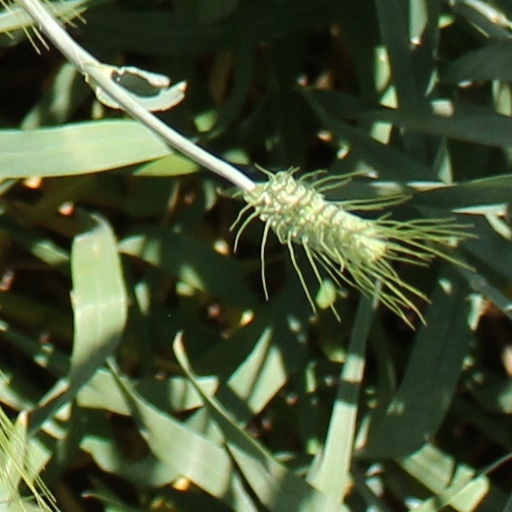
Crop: wheat